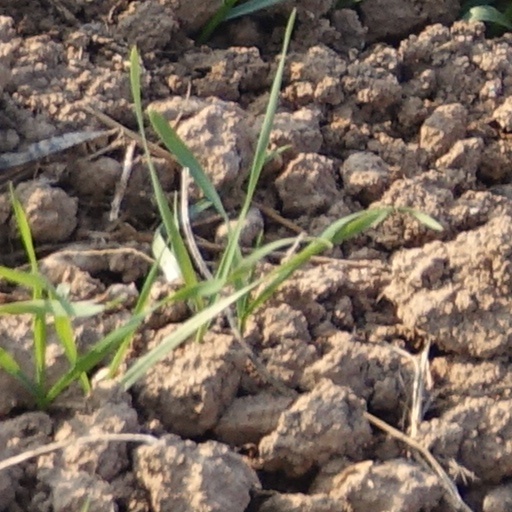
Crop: wheat